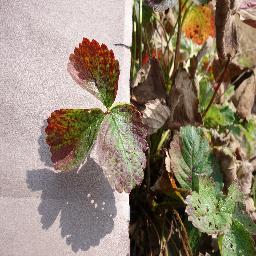
Label: Strawberry___Leaf_scorch